Chuck Sperry

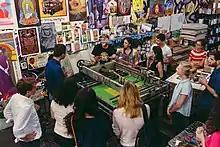
Chuck Sperry hosting a Schoolab Workshop with UC Berkeley & École Polytechnique Students. Oakland, CA. June, 2017

During this period, Sperry attended art classes at the Living Arts Center in Dayton and the Dayton Art Institute. In 1980, Sperry enrolled at the University of Missouri in Columbia, where he was a dual major in art and journalism. During his four years at MU, Sperry was an editorial cartoonist for the student newspaper, The Man Eater. Briefly, he also contributed illustrations to the Columbia Daily Tribune.